Beer in India

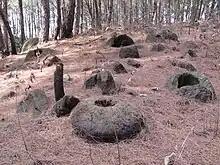
Traditional beer vats in Meghalaya.

The Vedas mention a beer-like drink called "sura". It was the favourite of the god Indra. Sura is also mentioned in the Ramayana. Megasthenes has recorded usage of rice beer in India. Kautilya has also mentioned two intoxicating beverages made from rice called "Medaka" and "Prasanna".